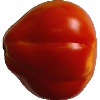
Label: Tomato 1